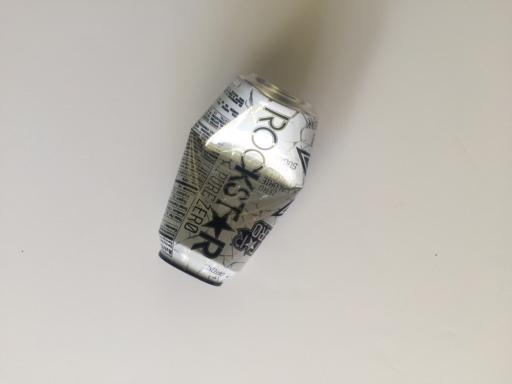
Label: metal